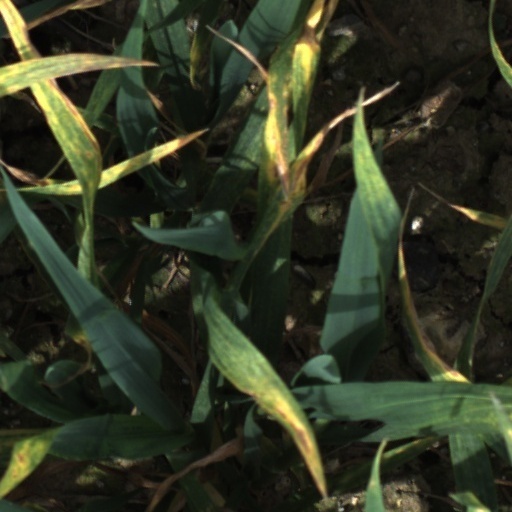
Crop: wheat